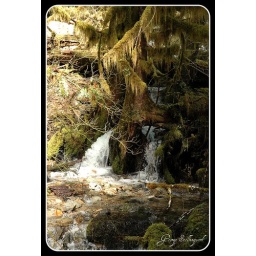
This tree stood in a creek where the water flowed through the roots.